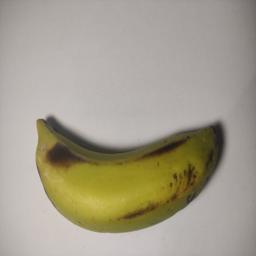
Banana variety: Sagor Kola